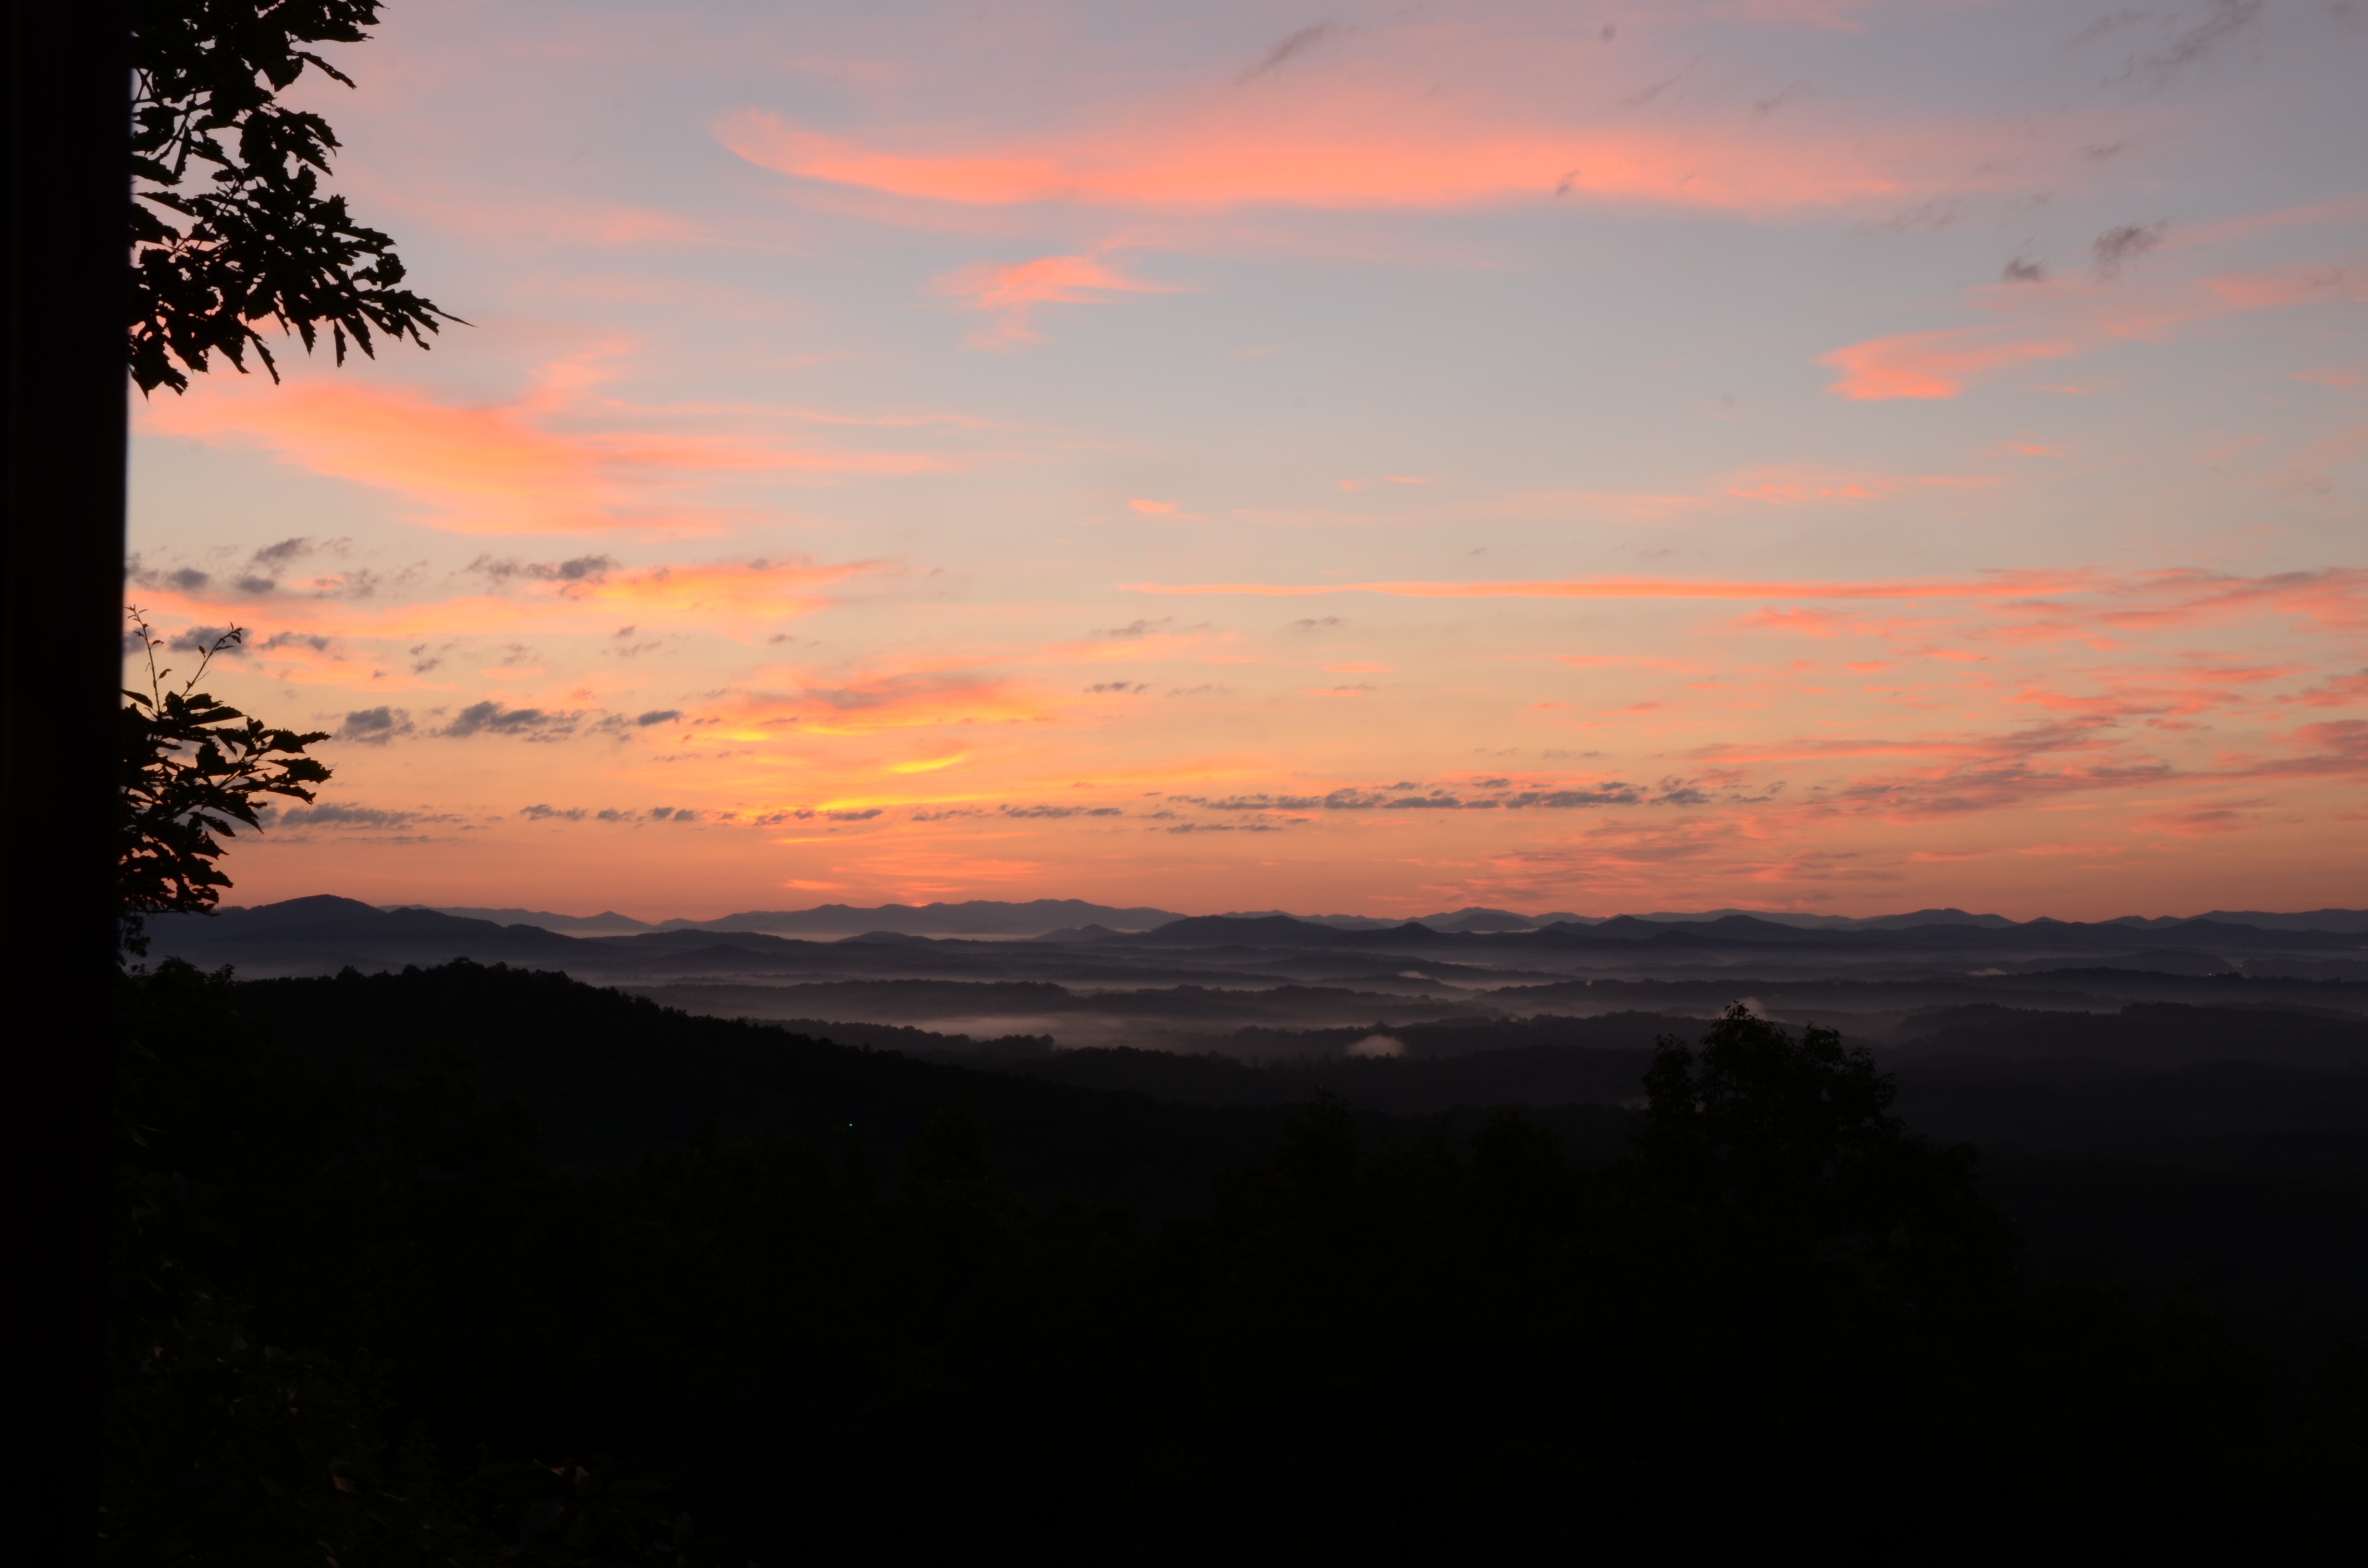
landscape, nature, outdoor, horizon, silhouette, mountain, light, cloud, sky, sun, sunrise, sunset, sunlight, morning, hill, dawn, atmosphere, summer, travel, dusk, evening, color, mountains, scene, afterglow, atmospheric phenomenon, red sky at morning